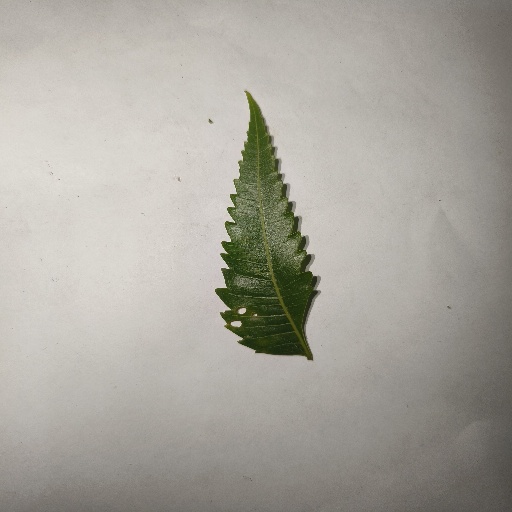
Species: Neem
Leaf condition: Shot Hole Leaf